Isabel Wilder

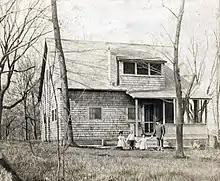
Isabel's father, Amos, with her brother Thornton, sister Charlotte and, possibly, Isabel at the family cottage in Maple Bluff, Wisconsin (1900)

Isabel Wilder was the daughter of Isabella and Amos Parker Wilder, publisher of the Wisconsin State Journal. Her father's support for Theodore Roosevelt's presidential campaign earned him a diplomatic appointment and led the family to Hong Kong in 1906, then to Shanghai in 1909. Her father served as US Consul General in both cities. Her siblings included the poet and theologian Amos (1895–1993), the playwright and novelist Thornton (1897–1975), the poet Charlotte (1898–1980) and the zoologist Janet Wilder Dakin.